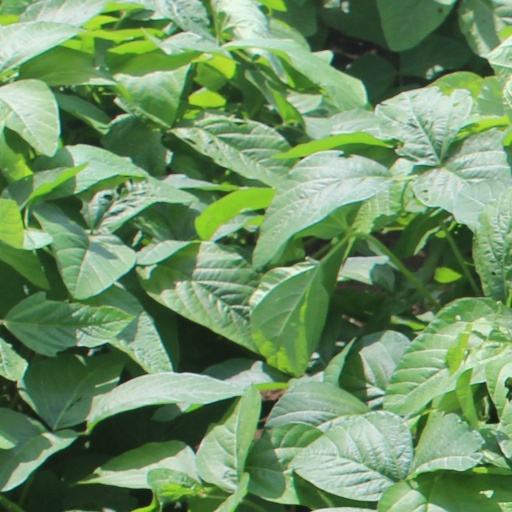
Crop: soybean